Futura (typeface)

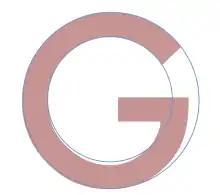
The letter "G" from the Neufville digitisation of Futura, compared to perfect circles.

This version is based on the original sources of the Bauersche Gießerei, which had passed its typefaces to its Barcelona branch, Fundición Tipográfica Bauer SL. Released in 1999 by Neufville Digital — a joint venture of Fundición Tipográfica Bauer SL and Visualogik Technology & Design b.v — it includes small capitals and the old-style figures that had not been made in metal types. The redesign was done by Marie-Thérèse Koreman.